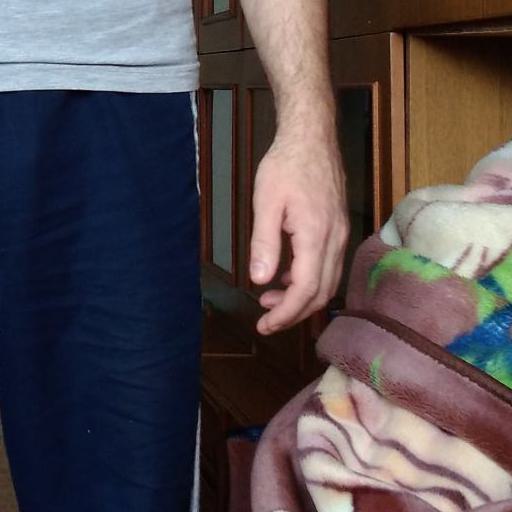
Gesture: no_gesture